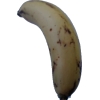
Label: banana